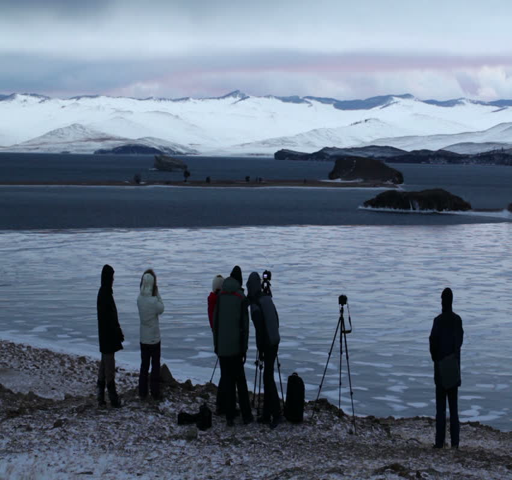
the group of photographer works near the tripod with camera opposite big lake in winter